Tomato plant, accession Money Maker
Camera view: horizontal (90 deg, fisheye); turntable rotation: 240 degrees
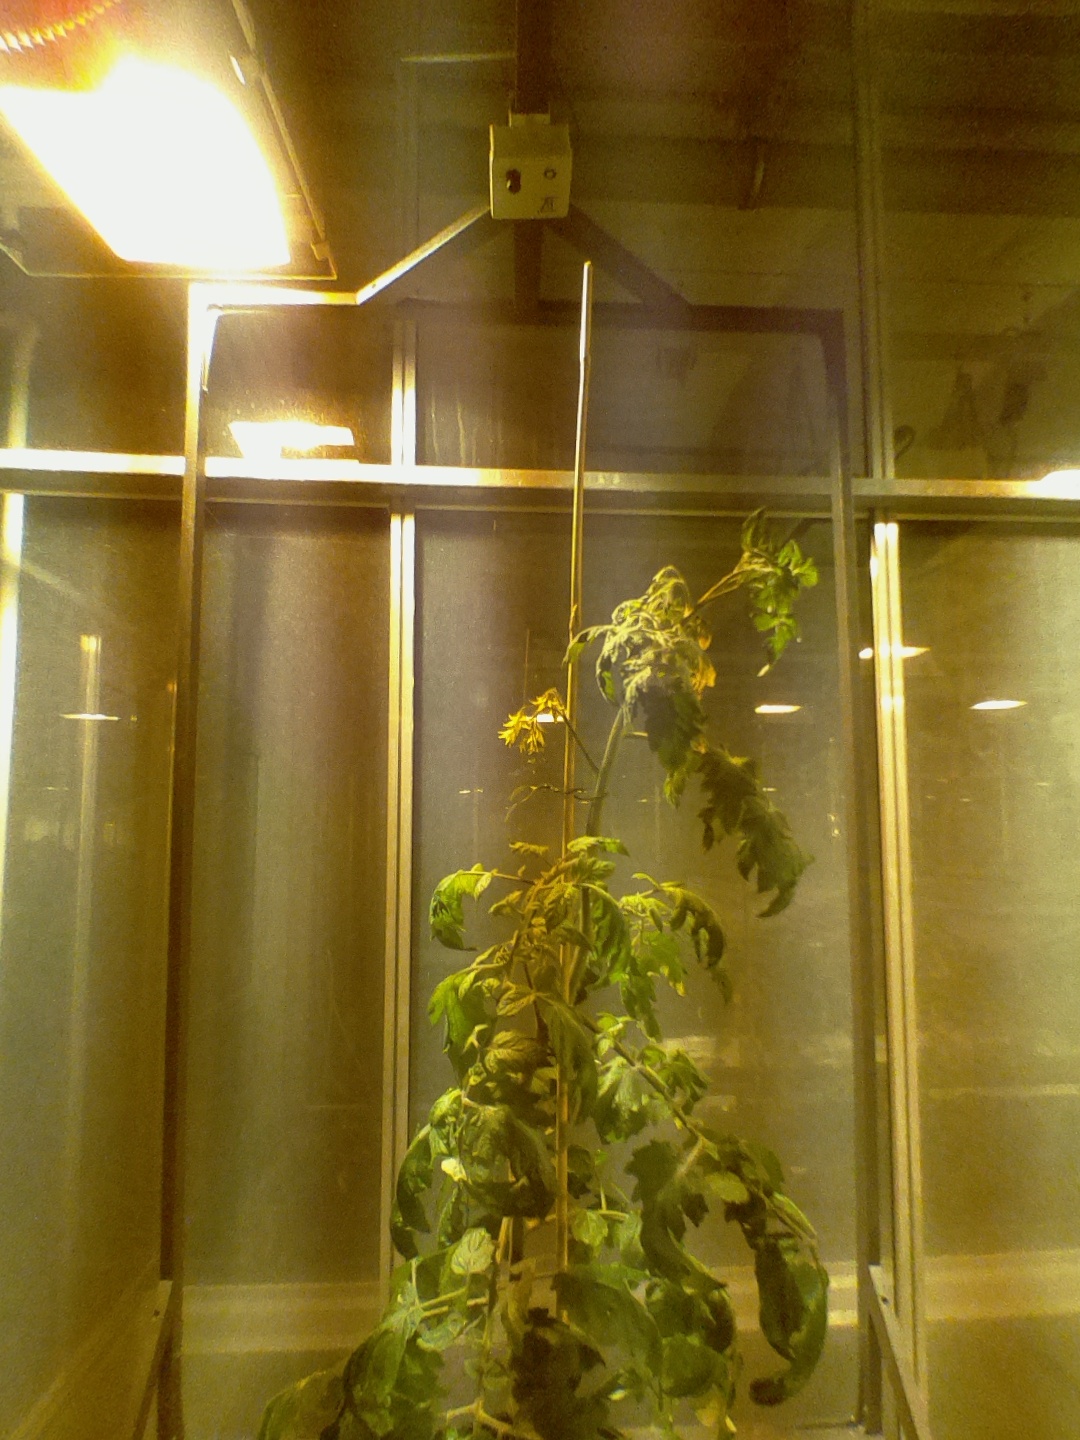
BBCH growth stage 69: End of flowering, 90%-100% of flowers open, more petals falling